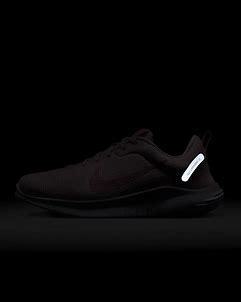
Brand: Nike
Model: Flex Experience Run 12